Stourbridge Lion

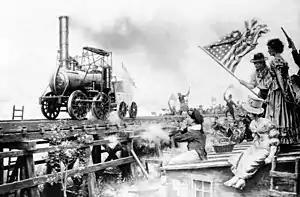
The "Stourbridge Lion" ' s first run, as depicted by Clyde Osmer DeLand c. 1916

The Stourbridge Lion was an early railroad steam locomotive. In 1829 it was the first locomotive to be operated in the United States, although foreign-built, and one of the first locomotives to operate outside Britain. It takes its name from the lion's face painted on the front, and Stourbridge in England, where it was manufactured by the firm Foster, Rastrick and Company in 1829. The locomotive, obtained by the Delaware & Hudson Canal Company (D&H), was shipped to New York in May 1829, where it was tested raised on blocks. It was then taken to Honesdale, Pennsylvania for testing on the company's newly built track. The locomotive performed well in its first test in August 1829, but was found to be too heavy for the track and was never used for its intended purpose of hauling coal wagons. During the next few decades, a number of parts were removed from the abandoned locomotive until only the boiler and a few other components remained. These were acquired by the Smithsonian Institution in 1890 and are currently on display at the B&O Railroad Museum in Baltimore.